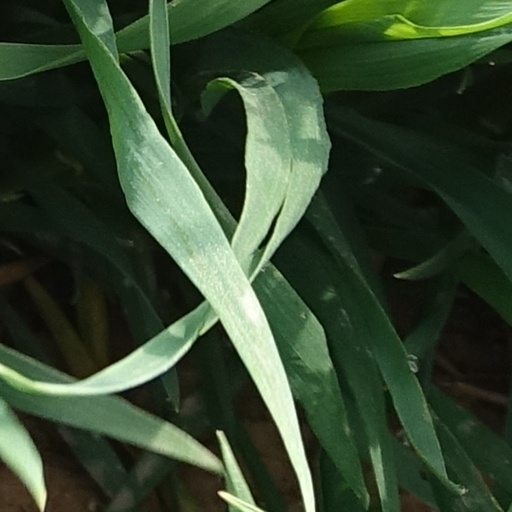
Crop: wheat